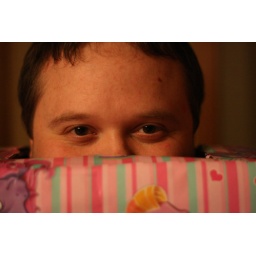
Aaron being a turtle in his little gift box to women.